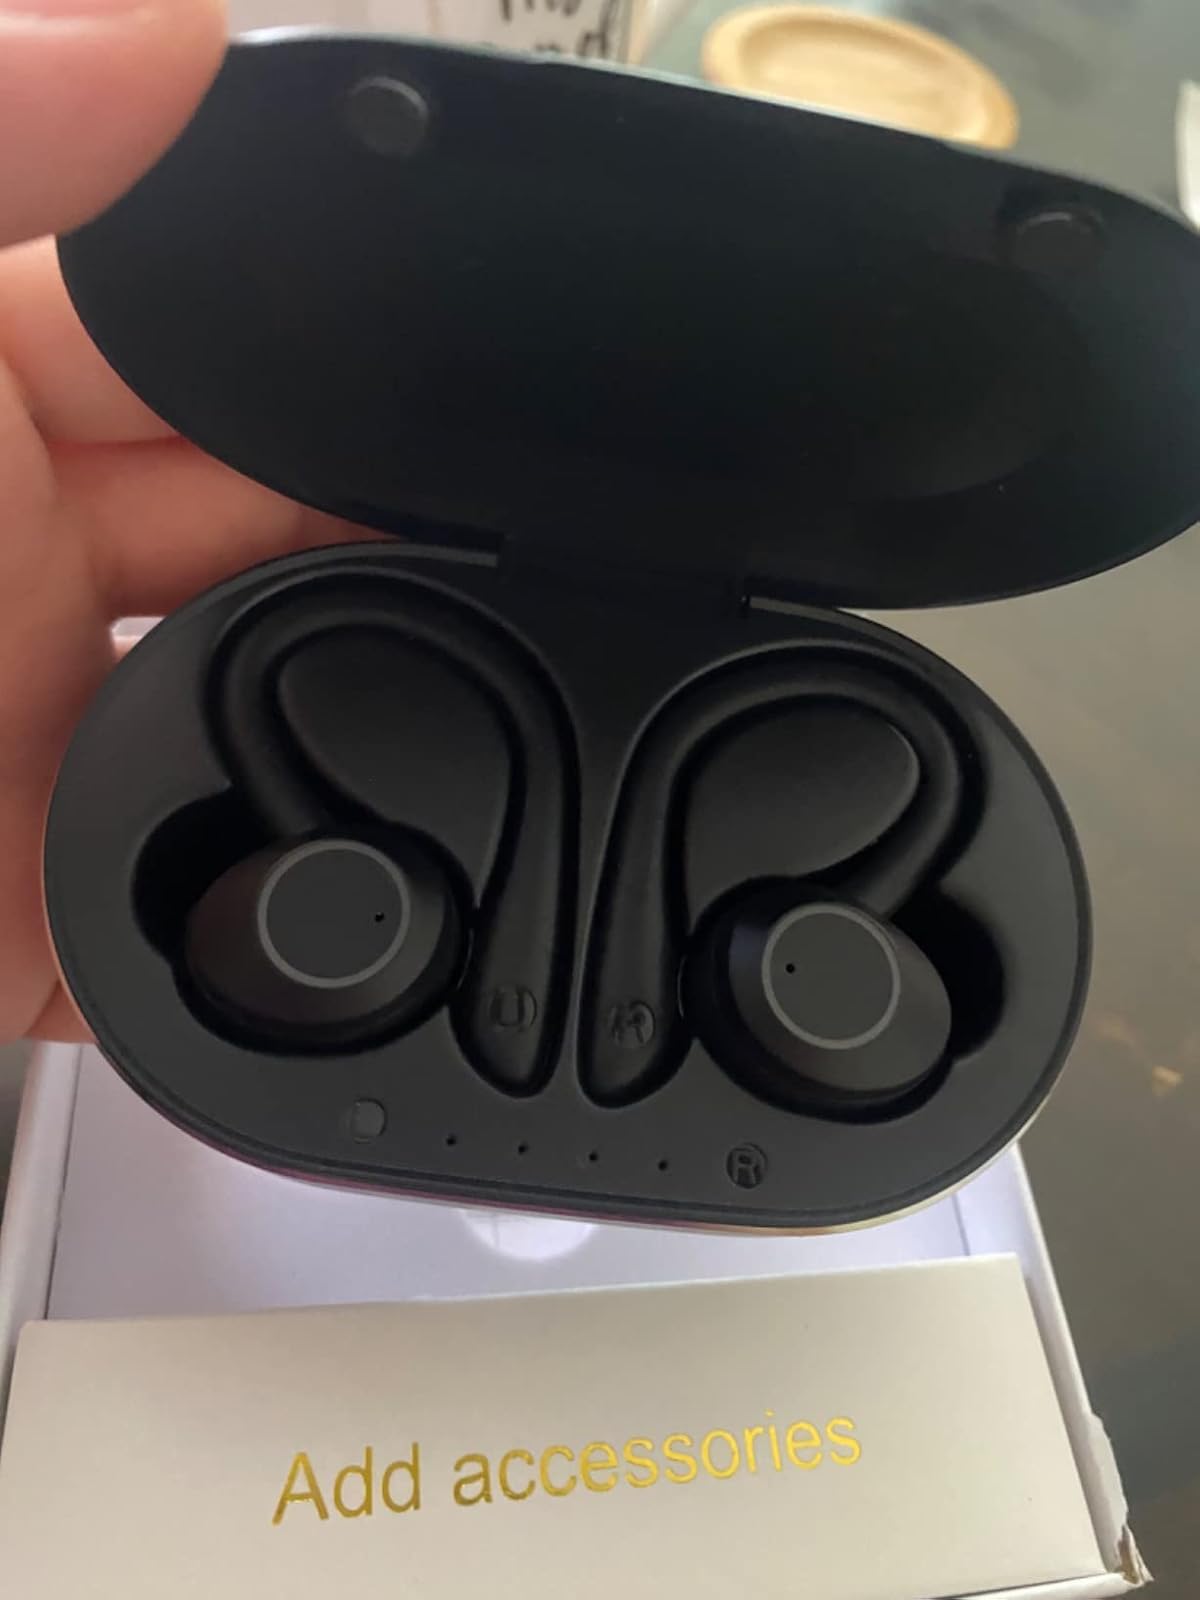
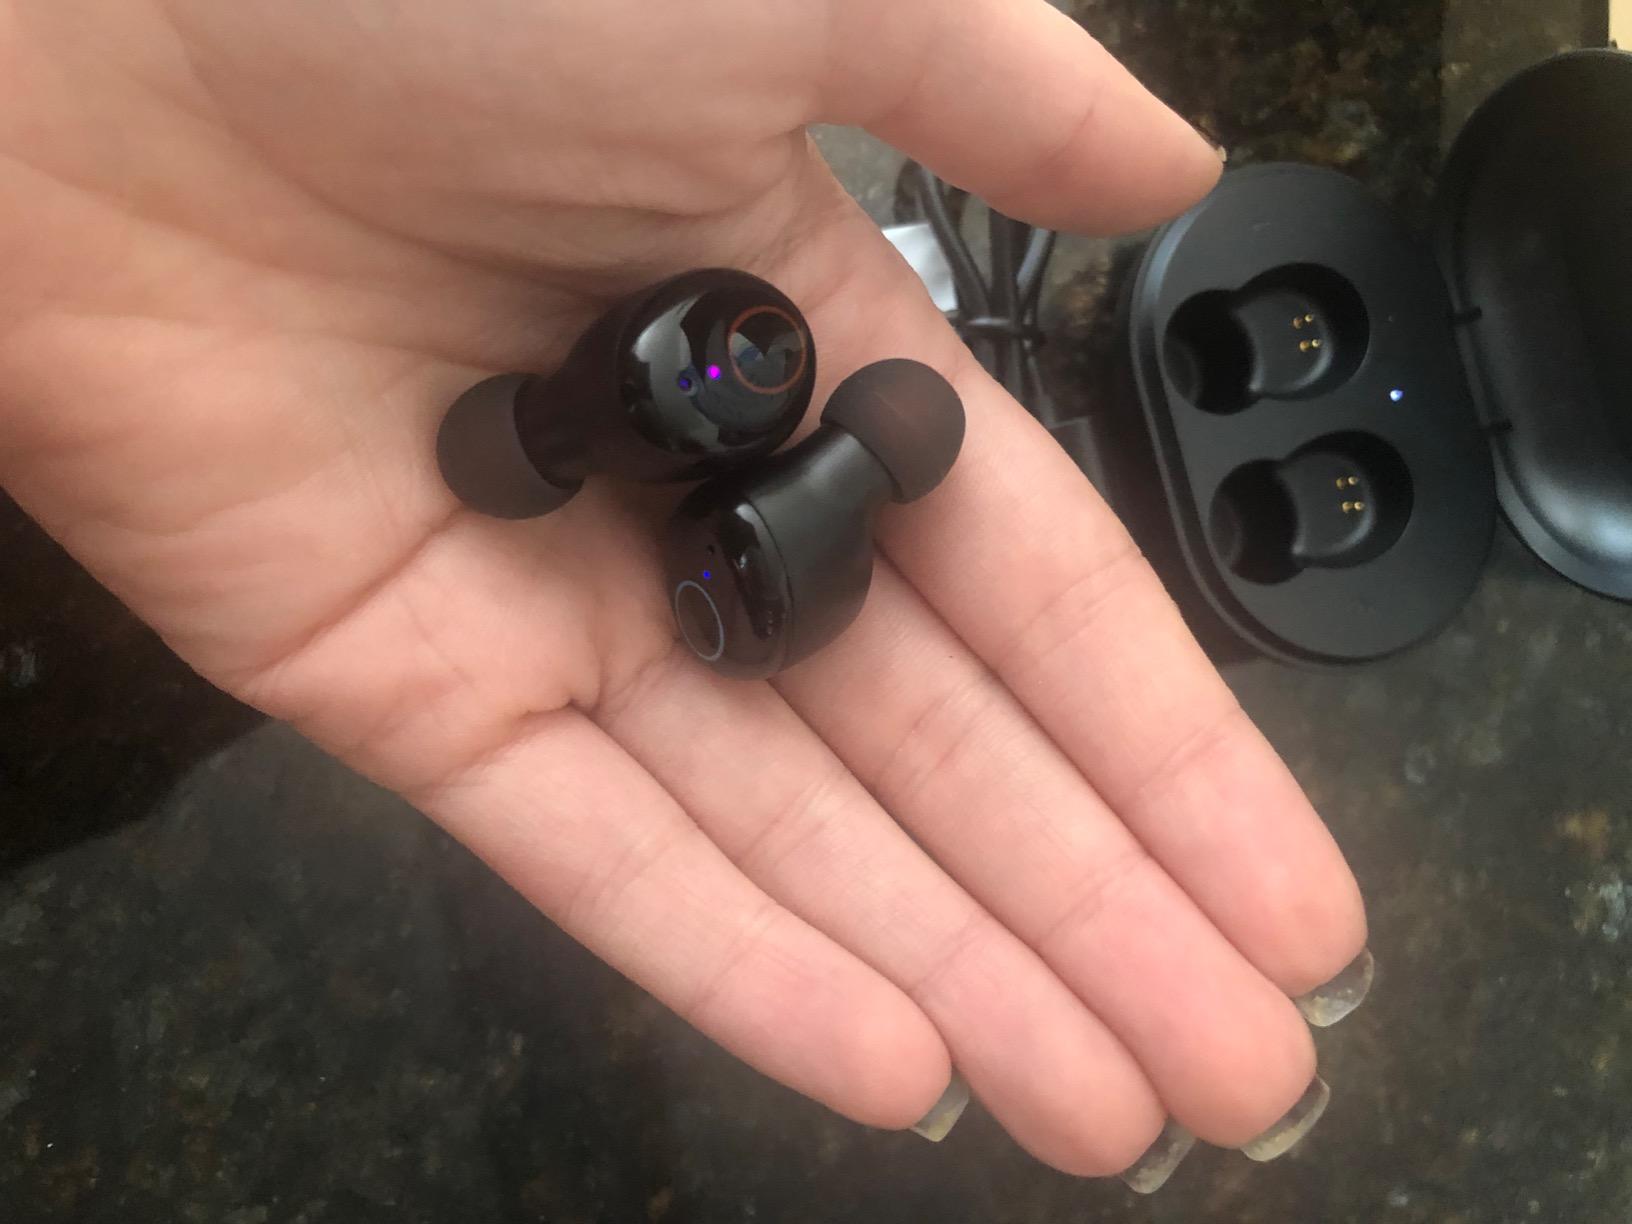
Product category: earbuds
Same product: no